Ahmed Lutfi el-Sayed

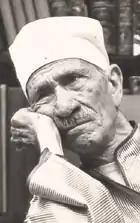
Egyptian Nationalist Ahmed Lutfi

Ahmed Lutfi el-Sayed or Aḥmad Luṭfī Sayyid Pasha (15 January 1872 – 5 March 1963) was a prominent Egyptian nationalist, intellectual, anti-colonial activist and the first president of Cairo University. He was an influential person in the Egyptian nationalist movement and used his position in the media to strive and gain an independent Egypt from British rule. He was also one of the architects of modern Egyptian nationalism as well as the architect of Egyptian secularism and liberalism. He was fondly known as the "Professor of the Generation". Lutfi was one of the fiercest opponents of pan-Arabism, insisting that Egyptians are Egyptians and not Arabs. He is considered one of the most influential scholars and intellectuals in the history of Egypt.